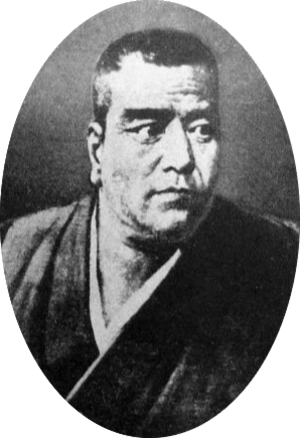
Cet article présente les principaux éléments de l'histoire de la préfecture de Kagoshima
Le domaine de Satsuma était l'un des domaines féodaux les plus puissants du Japon des Tokugawa, qui a joué un rôle important pendant la restauration de Meiji et dans le gouvernement qui a suivi. Commandé tout au long de l'époque d'Edo par le tozama daimyō du clan Shimazu, son territoire enjambait les provinces de Satsuma, d'Osumi et du sud-ouest de Hyūga sur l'île de Kyūshū, et avait le royaume de Ryūkyū comme vassal. Le territoire est en grande partie contigu avec l'actuelle préfecture de Kagoshima, et des parties de la préfecture de Miyazaki.